Beverly Gray

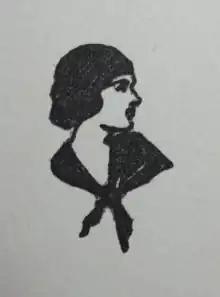
The cover illustration of "Beverly Gray", authored by Clair Blank, the pen name of Clarissa Mabel Blank Moyer

Beverly Gray is a series of mystery stories comprising 26 novels, and published between 1934 and 1955, by Clair Blank, the pen name of Clarissa Mabel Blank Moyer. The novels began as a series of school stories, following the progress of Beverly, its main character, through college, various romances, and a career as a reporter, before evolving strictly into a mystery series.